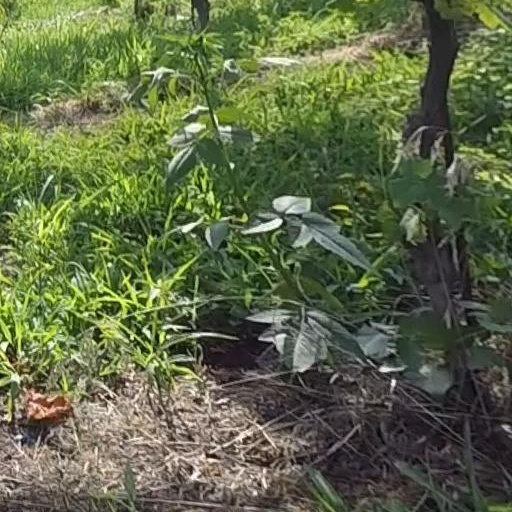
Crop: grape